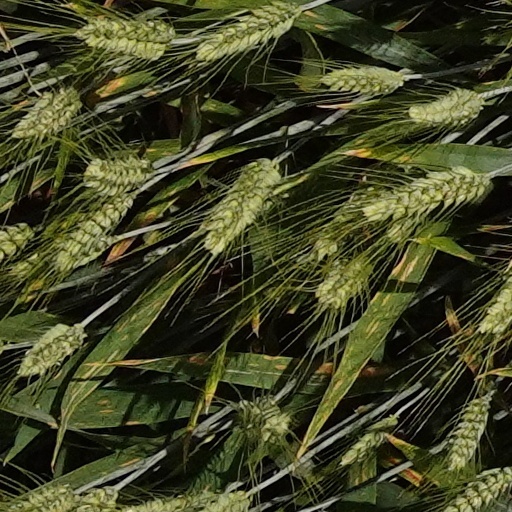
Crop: wheat